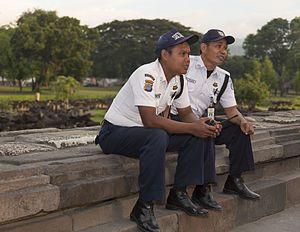
L'agent de sécurité a pour fonction d’assurer la sécurité des biens meubles et immeubles.